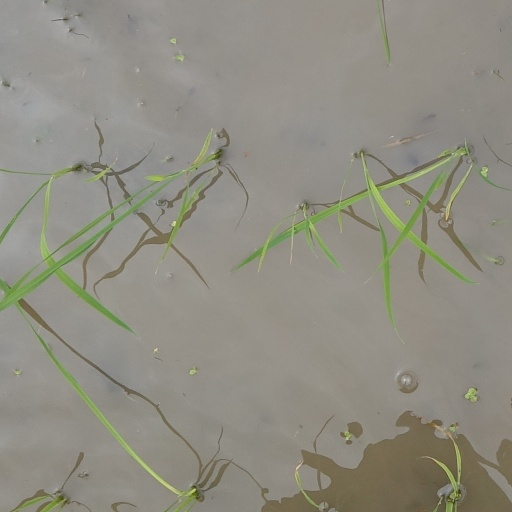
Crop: rice